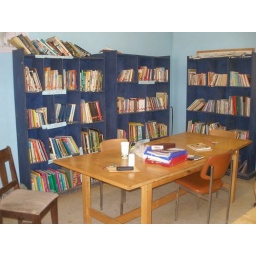
Elwa Academy library. The old library books were destroyed in the war, but they have received some book donations.